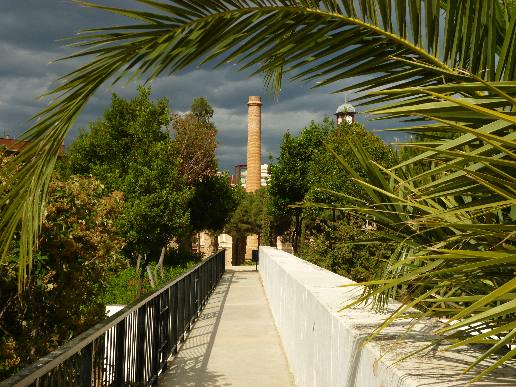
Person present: No